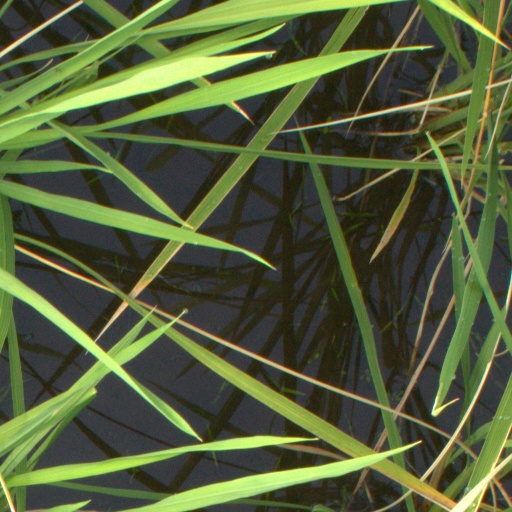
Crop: rice